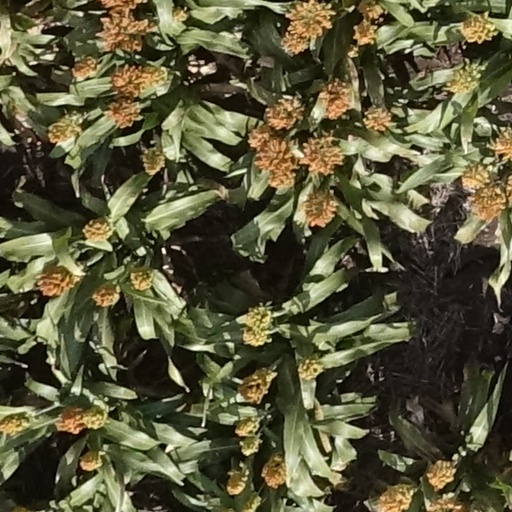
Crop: sorghum